Winsen Museum Farm

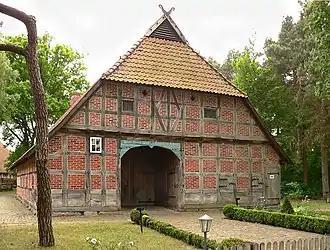
"", a 1795 "Fachhallenhaus", today a cultural events centre

The Winsen Museum Farm is an open-air museum in Winsen (Aller) in the north German state of Lower Saxony. It was started in 1982 and comprises a typical farmyard from the southern Lüneburg Heath around which other buildings, characteristic of the region, are grouped.